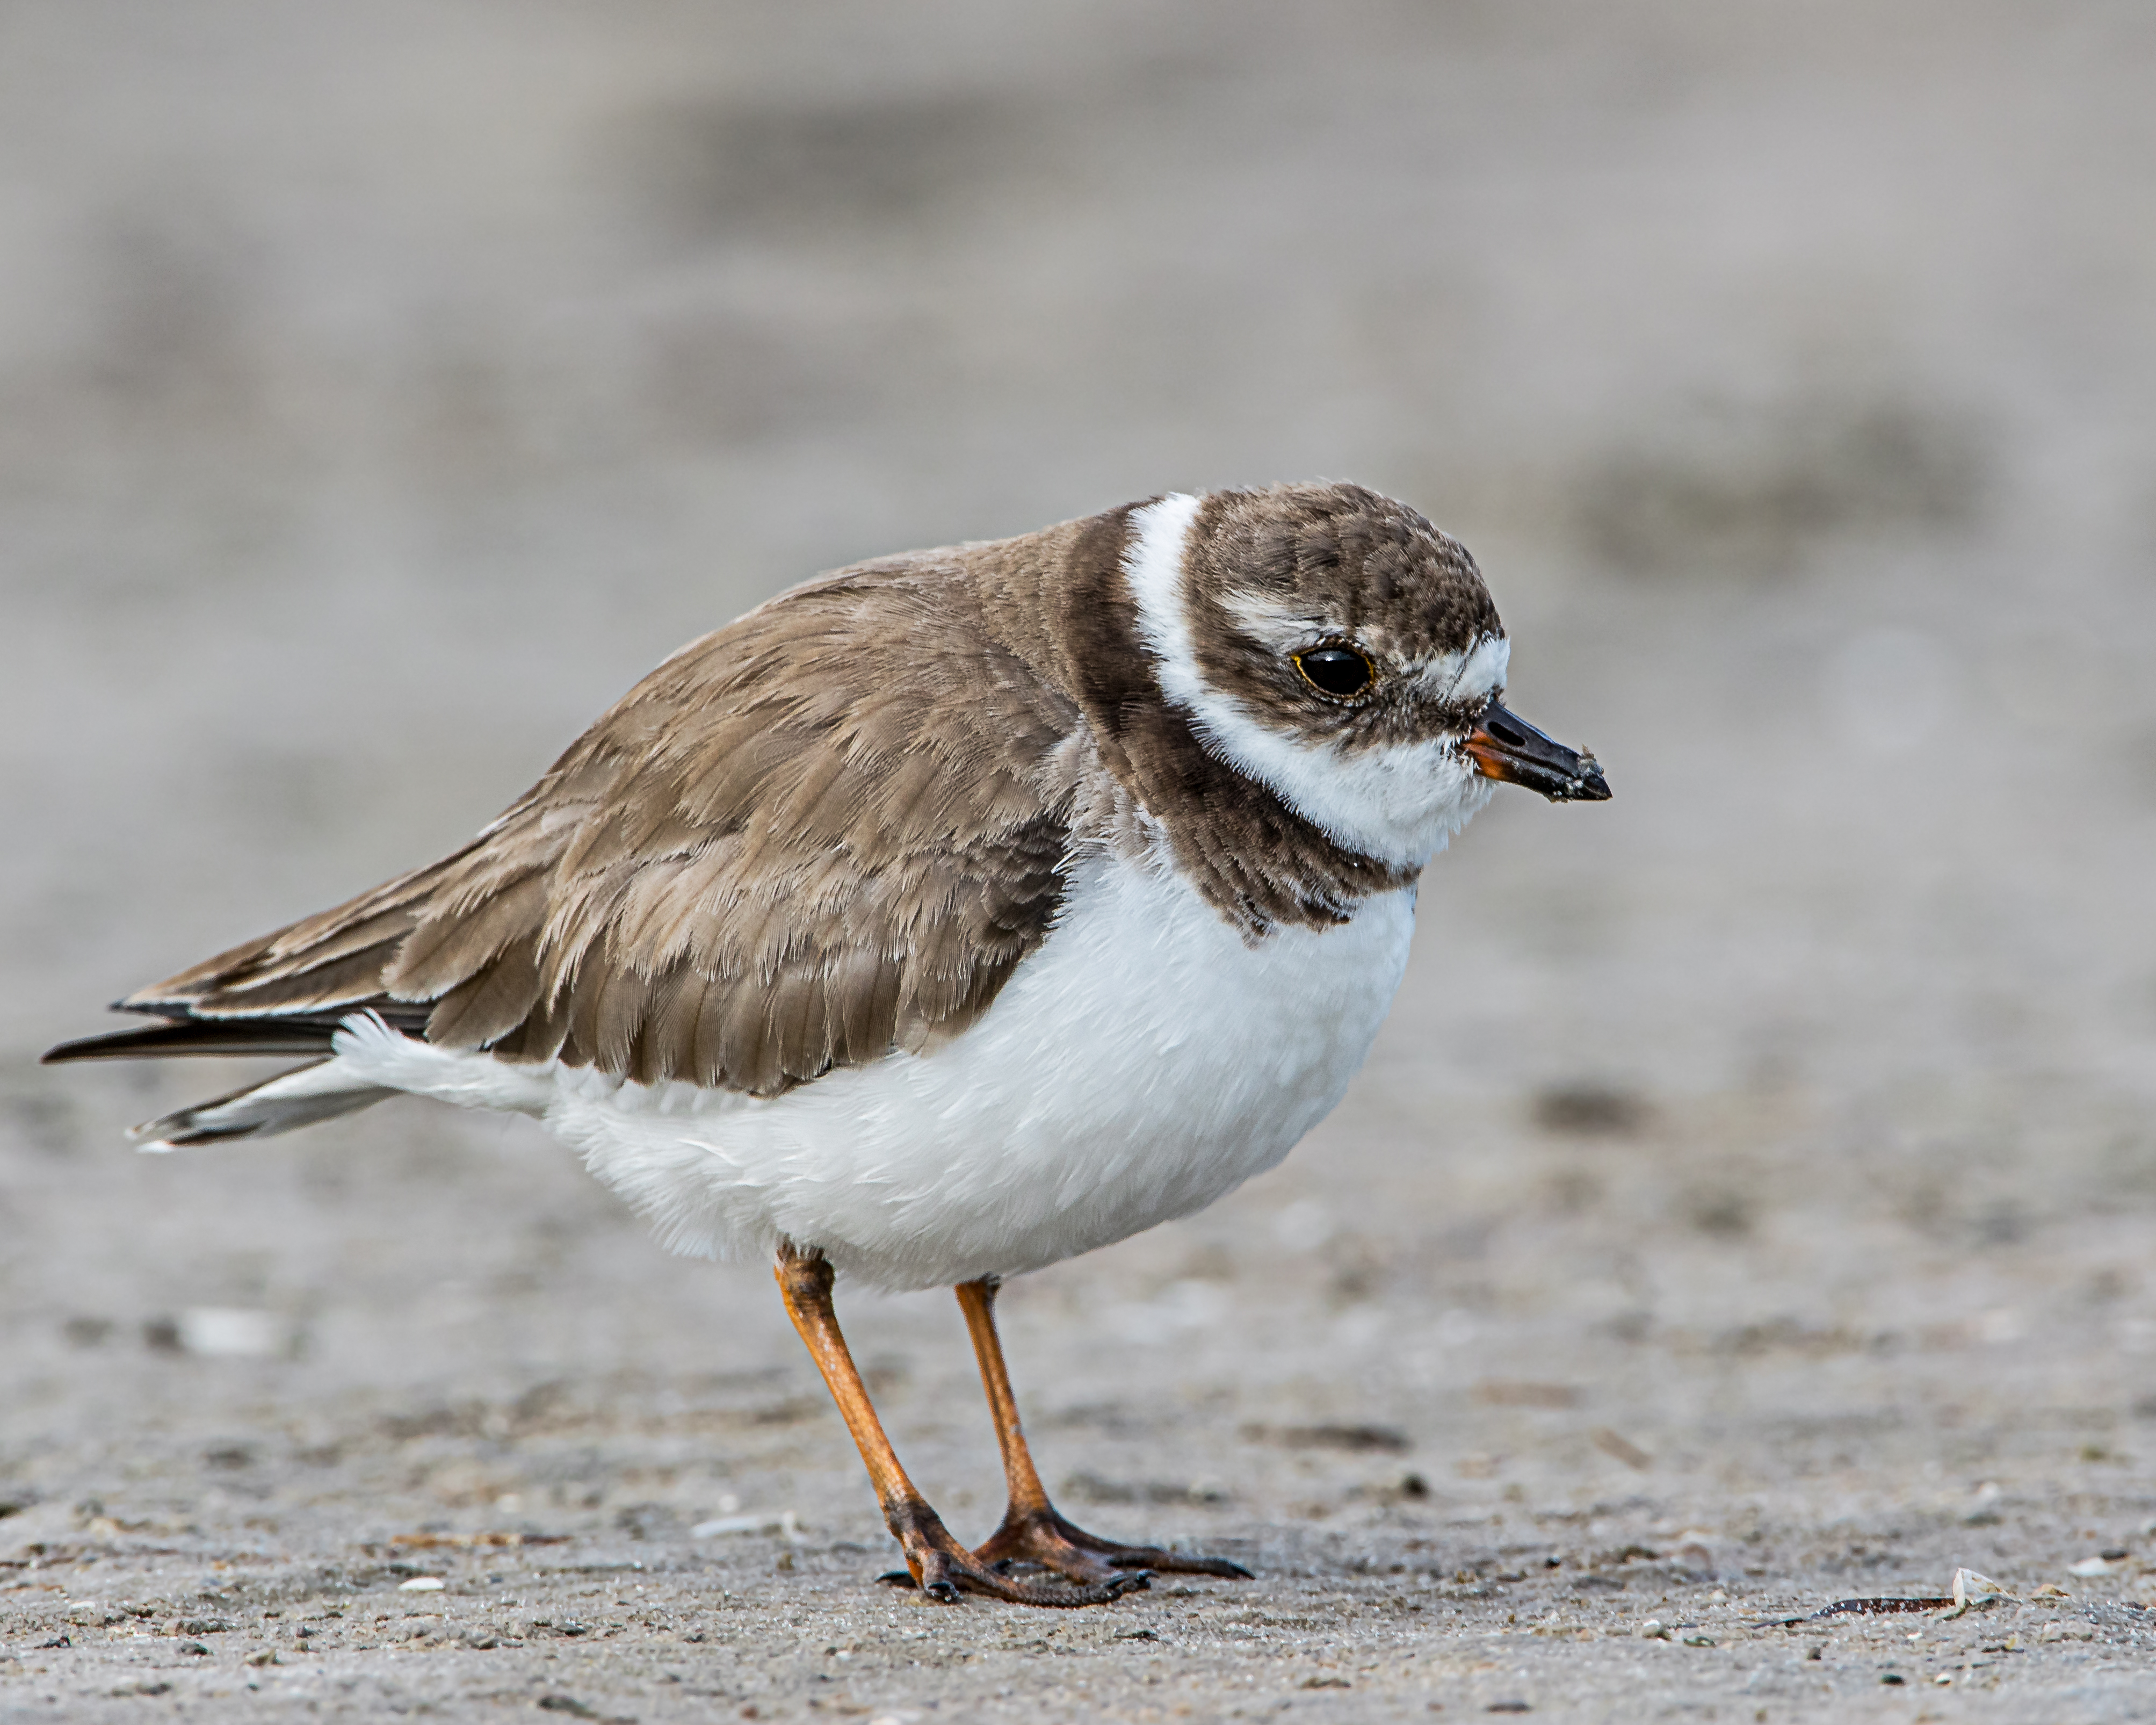
bird, seabird, wildlife, beak, fauna, close up, vertebrate, sparrow, florida, shorebird, sandpiper, andymorffew, morffew, naturethroughthelens, marcoisland, tigertailbeach, semipalmatedplover, house sparrow, charadriiformes, perching bird, cinclidae, calidrid, red backed sandpiper, ruddy turnstone